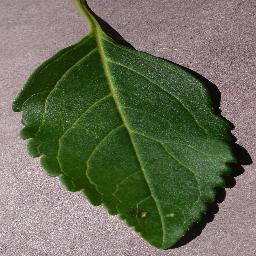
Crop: cherry
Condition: (including_sour)_healthy